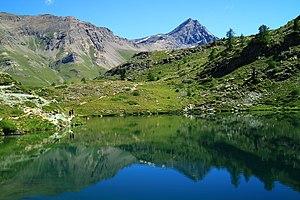
Le val de Cogne est une vallée latérale de la Vallée d'Aoste, située au sud de la commune d'Aymavilles. Il s'étend sur une partie du parc national du Grand-Paradis, et sur son territoire se trouve le sommet du même nom.